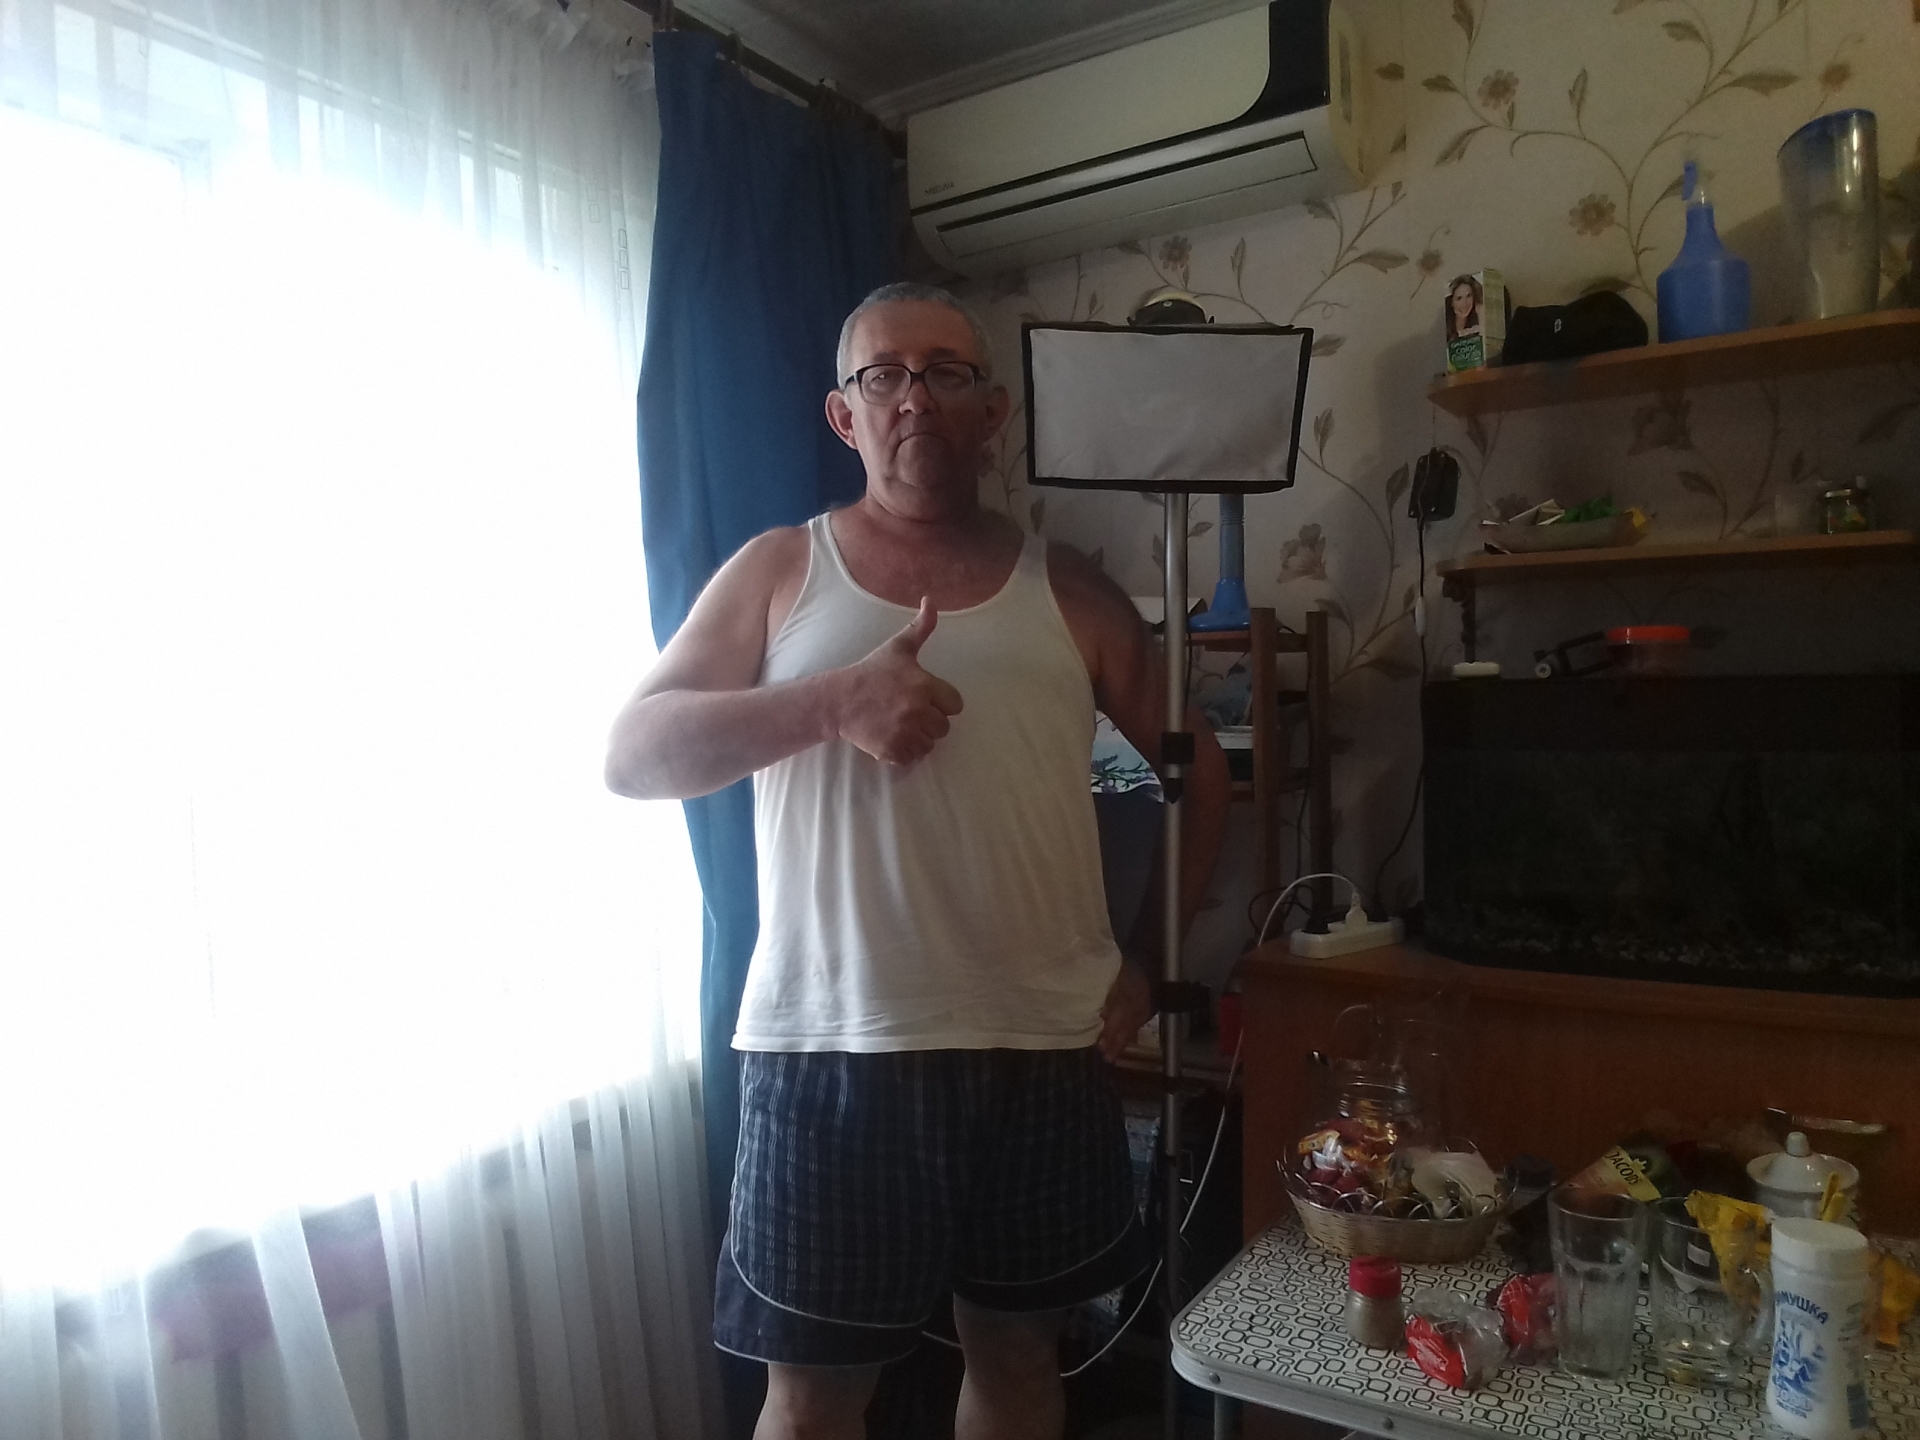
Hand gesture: like